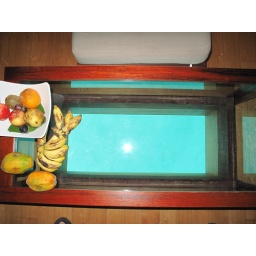
Our "overwater bungalow" had coffee table window to the lagoon below